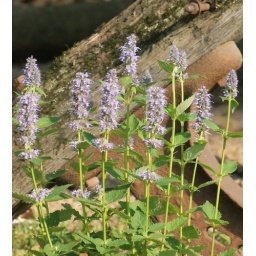
Heres a shot of some of my purple flowers that I just planted near one of my old rusty crusty plows.